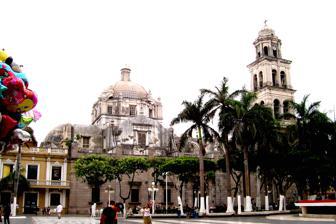
Building: Cathedral of Veracruz
Country: Unknown
Year built: 1731
Facade of the cathedral The Veracruz Cathedral , dedicated to Our Lady of the Assumption , is located in the historic center of the city of Veracruz , Mexico . It was consecrated as a cathedral in 1963. Previously, there had been a parish church of modest proportions on the site, built in the early 17th century and completed in 1731. It had a single tower on the right-hand side. The building Cathedral of Veracruz. It is in the form of a basilica and has a wide nave flanked by two aisles on either side. The octagonal dome has a small lantern and a covering of Puebla tiles. The three-staged tower also has a small dome. The main entrance is constructed in a simple neoclassical style with two doors and a pediment. The first section has a half-pointed entrance arch guarded by even columns on the sides and two columns at the corners, both of Doric design, forming two grooves which support a cornice and the upper section. The choir window, surmounted by a medallion, stands in the centre of the second section. The same series of columns as in the lower section is repeated but now of Ionic design. A central triangular pediment is topped by a medallion. The simple interior contains Baccarat crystal chandeliers and the high altar, donated by the Austria-Hungarian Empire . External links Official Information Veracruz Cathedral and the Diocese of Veracruz Official information from the Diocese of Veracruz Official information from the Social Pastoral of the Diocese of Veracruz v t e Roman Catholic cathedrals in Mexico Province of Acapulco Acapulco Chilapa 1 Chilpancingo Ciudad Altamirano Tlapa de Comonfort Province of Antequera, Oaxaca Huautla de Jiménez Oaxaca Puerto Escondido San Juan Bautista Tuxtepec San Pedro y San Pablo Ayutla Santo Domingo Tehuantepec Province of Chihuahua Chihuahua Ciudad Cuauhtémoc Ciudad Juárez Guachochi Hidalgo del Parral Madera 1 Nuevo Casas Grandes Sisoguichi Province of Durango Durango El Salto Gómez Palacio Mazatlán Torreón Province of Guadalajara Aguascalientes Autlán Colima Ciudad Guzmán Guadalajara Jesús María San Juan de los Lagos San Luis Potosí Tepic Province of Hermosillo Ciudad Obregón Culiacán Hermosillo Nogales Province of León Celaya León Irapuato Querétaro Santiago Apóstol, Querétaro 2 Province of Mexico City Atlacomulco (Old) 1 Atlacomulco (New) 1 Cuautitlán Cuernavaca Iztapalapa (Mexico City) Mexico City Metropolitan Tenancingo de Degollado Toluca Province of Monterrey Ciudad Victoria Linares Matamoros Monterrey Nuevo Laredo Piedras Negras Saltillo Tampico Province of Morelia Apatzingán Lázaro Cárdenas Morelia Tacámbaro Zamora de Hidalgo Province of Puebla Huajuapan de León Puebla Tehuacán Tlaxcala Province of San Luis Potosí Ciudad Valles Matehuala Zacatecas Province of Tijuana Ensenada La Paz Mexicali Tijuana Province of Tlalnepantla Chalco de Díaz Covarrubias Ecatepec de Morelos (Old) 1 Ecatepec de Morelos (New) 1 Nezahualcóyotl Teotihuacán de Arista Texcoco Tlalnepantla Province of Tulancingo Huejutla Tulancingo Tula de Allende Province of Tuxtla Gutiérrez San Cristóbal de las Casas Tapachula Tuxtla Gutiérrez Province of Xalapa Coatzacoalcos Córdoba Orizaba Papantla de Olarte 2 San Andrés Tuxtla Teziutlán Túxpam de Rodríguez Cano Veracruz Xalapa Non-Latin rite Cathedrals Porta Coeli ( Melkite Greek Catholic Church ) Valvanera ( Maronite Church ) 1 co-cathedral 2 no longer used as cathedral Catholicism portal Authority control databases : Geographic Structurae 19°11′59″N 96°08′18″W / 19.19977°N 96.13828°W / 19.19977; -96.13828